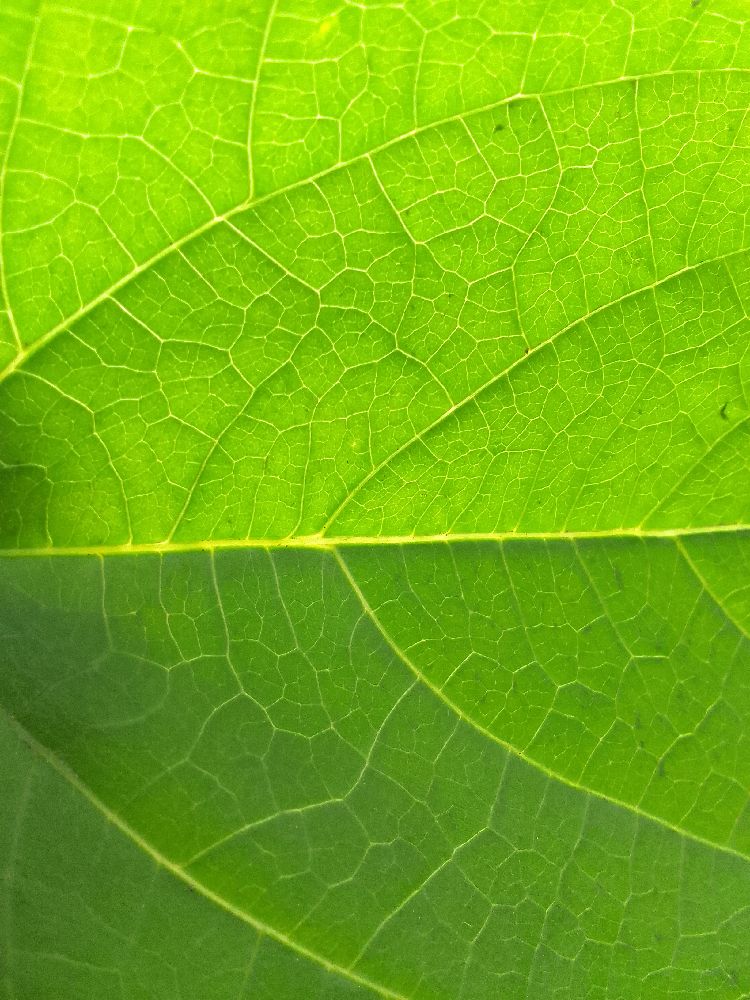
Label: healthy